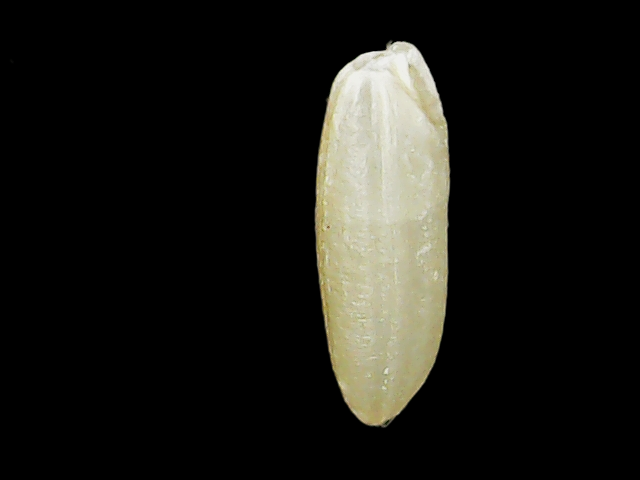
Rice variety: Binadhan12